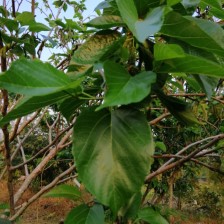
Variety: TaiwanMeacho